Otto Bulow

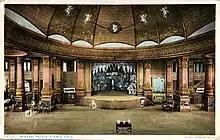
Mineral Palace

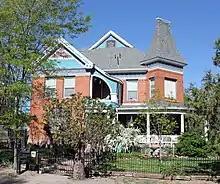
Tooke-Nuckolls House

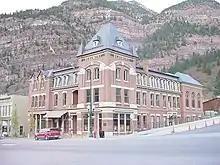
Beaumont Hotel

Otto Bulow was an architect from Sweden who worked in Pueblo, Colorado. He designed the Colorado Mineral Palace.